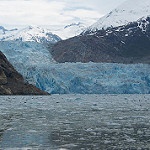
Label: glacier